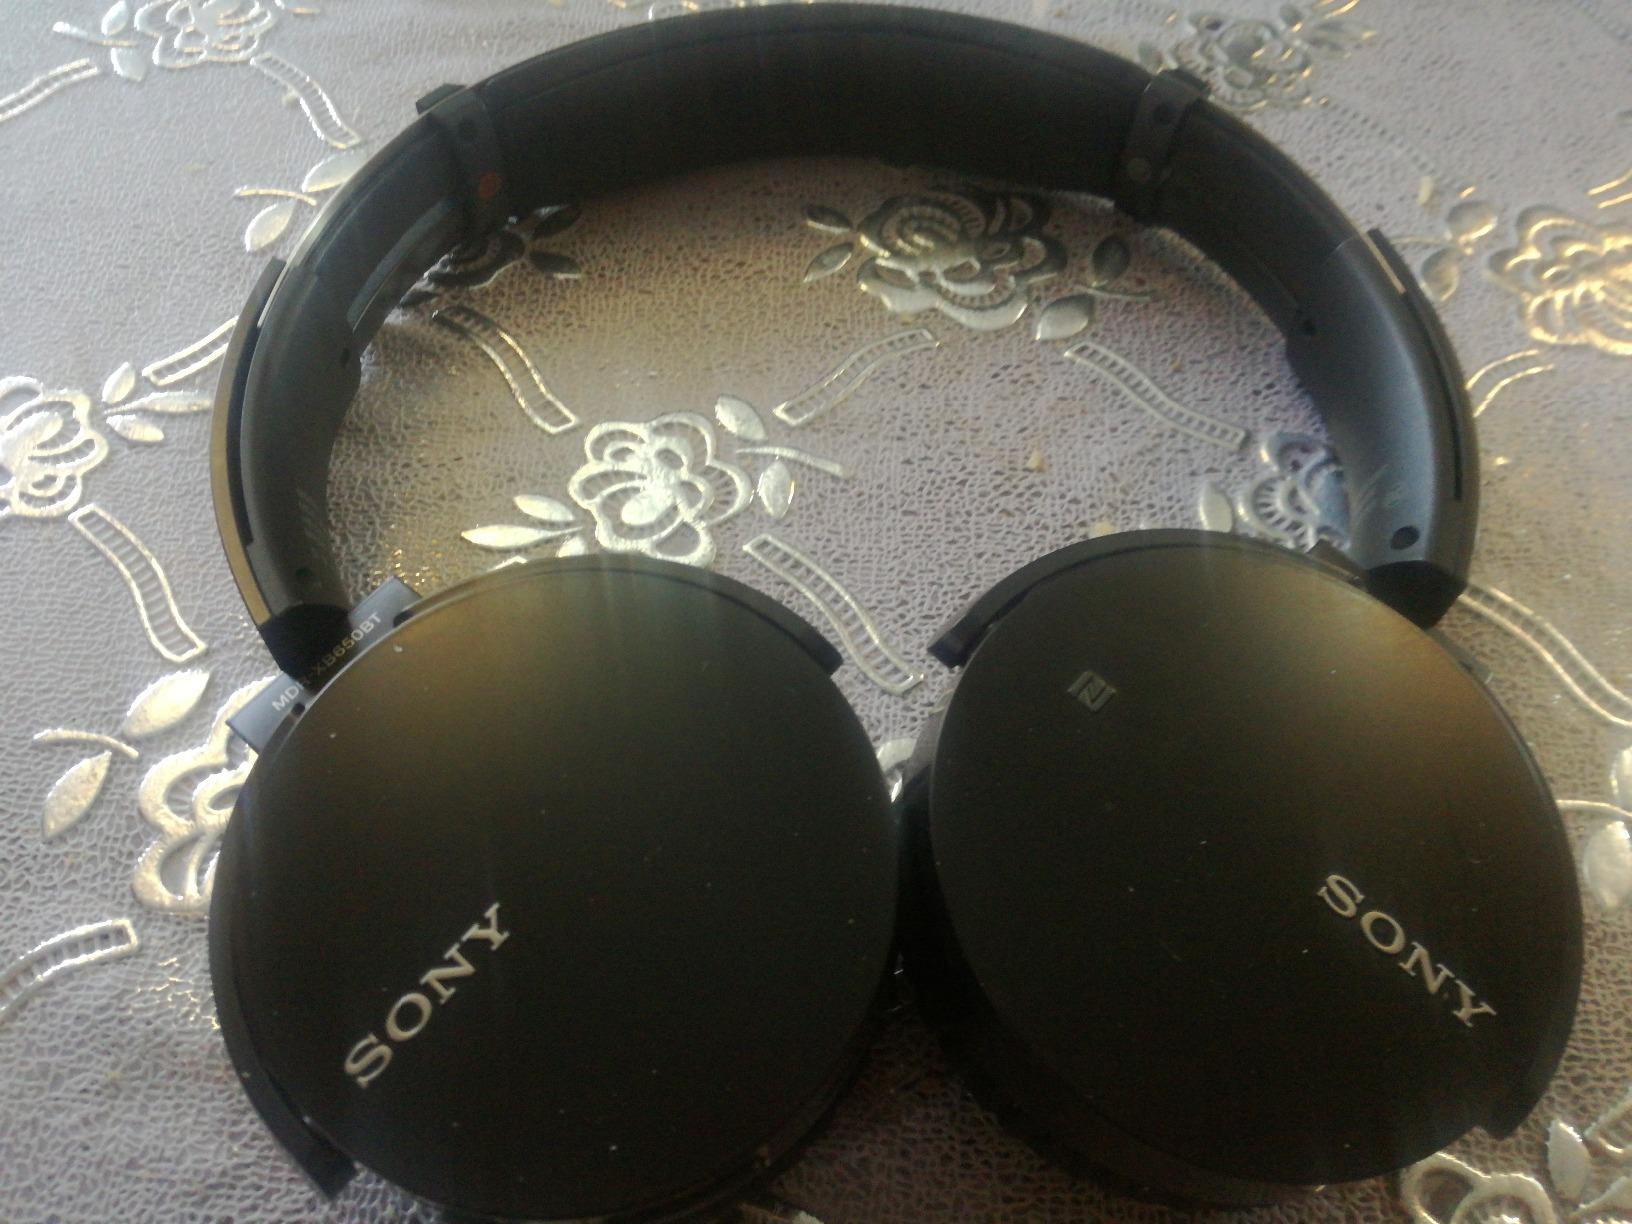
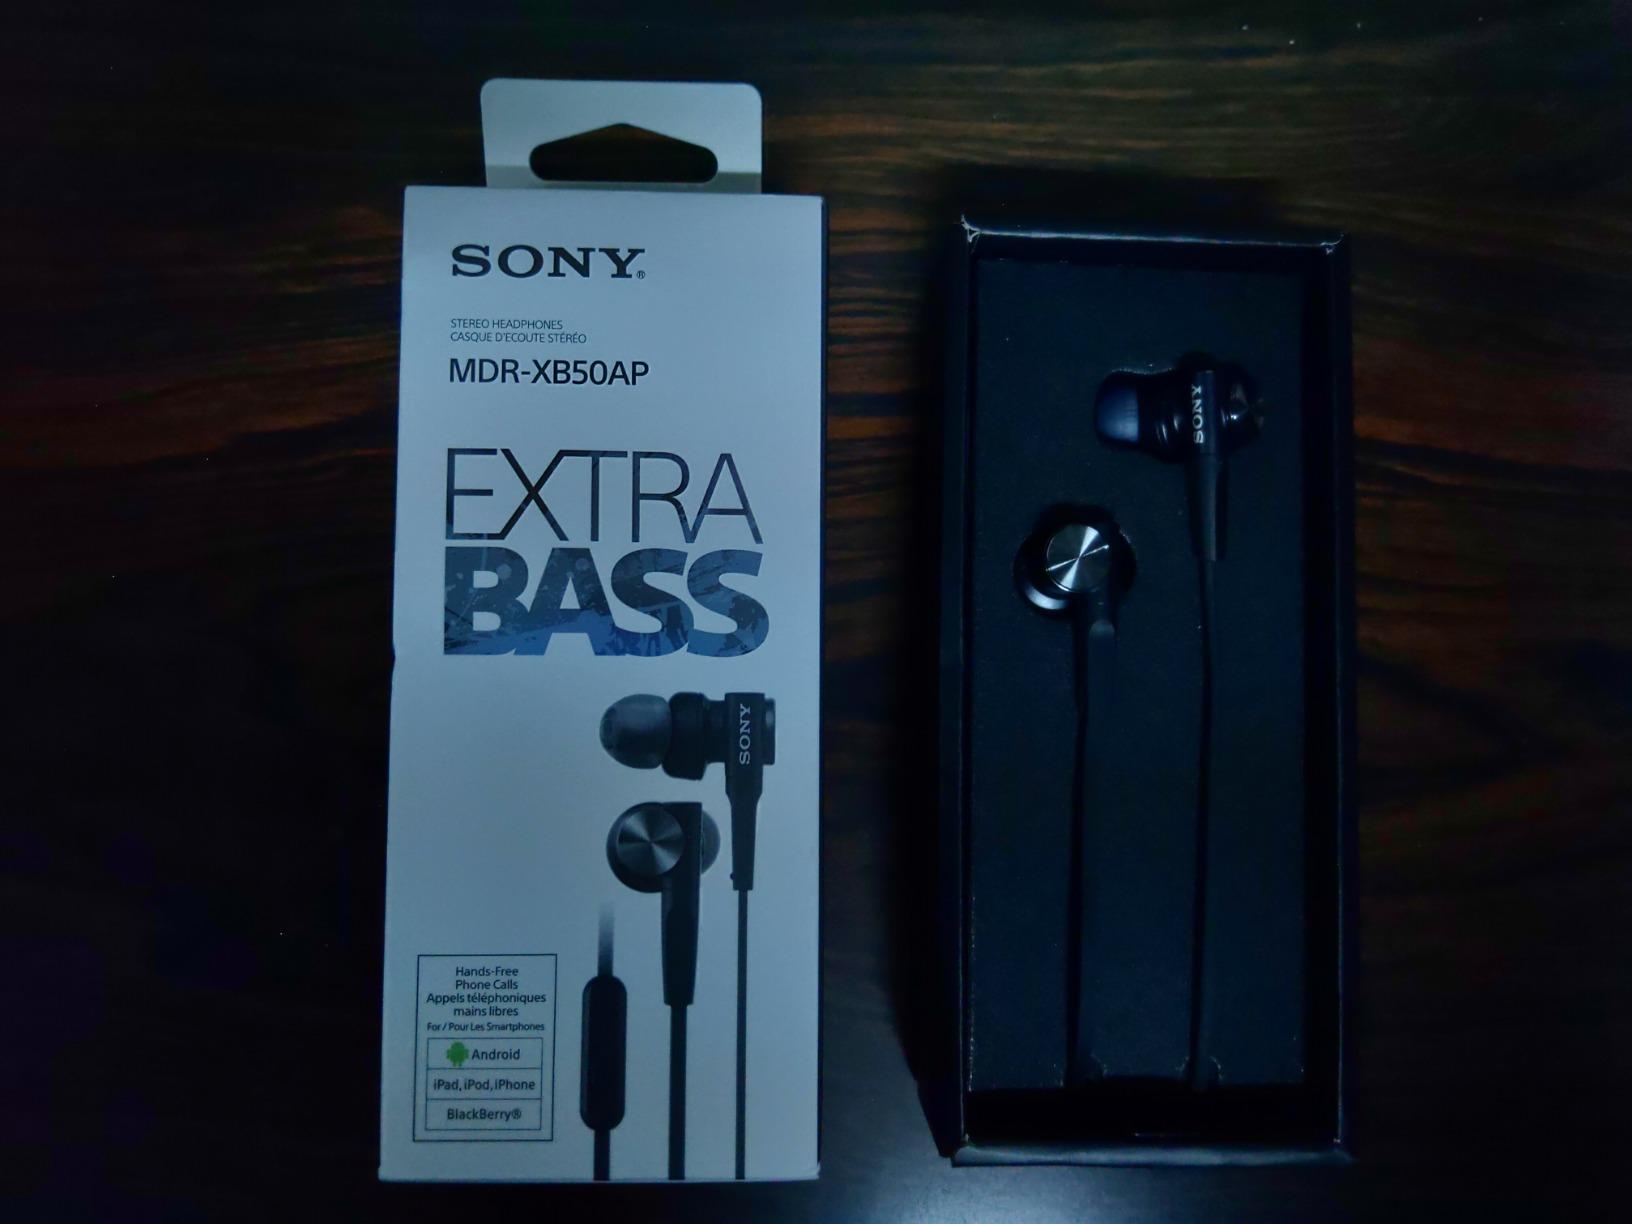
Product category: headphones
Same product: no